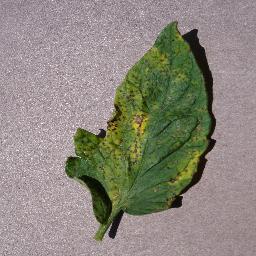
Label: Tomato___Septoria_leaf_spot